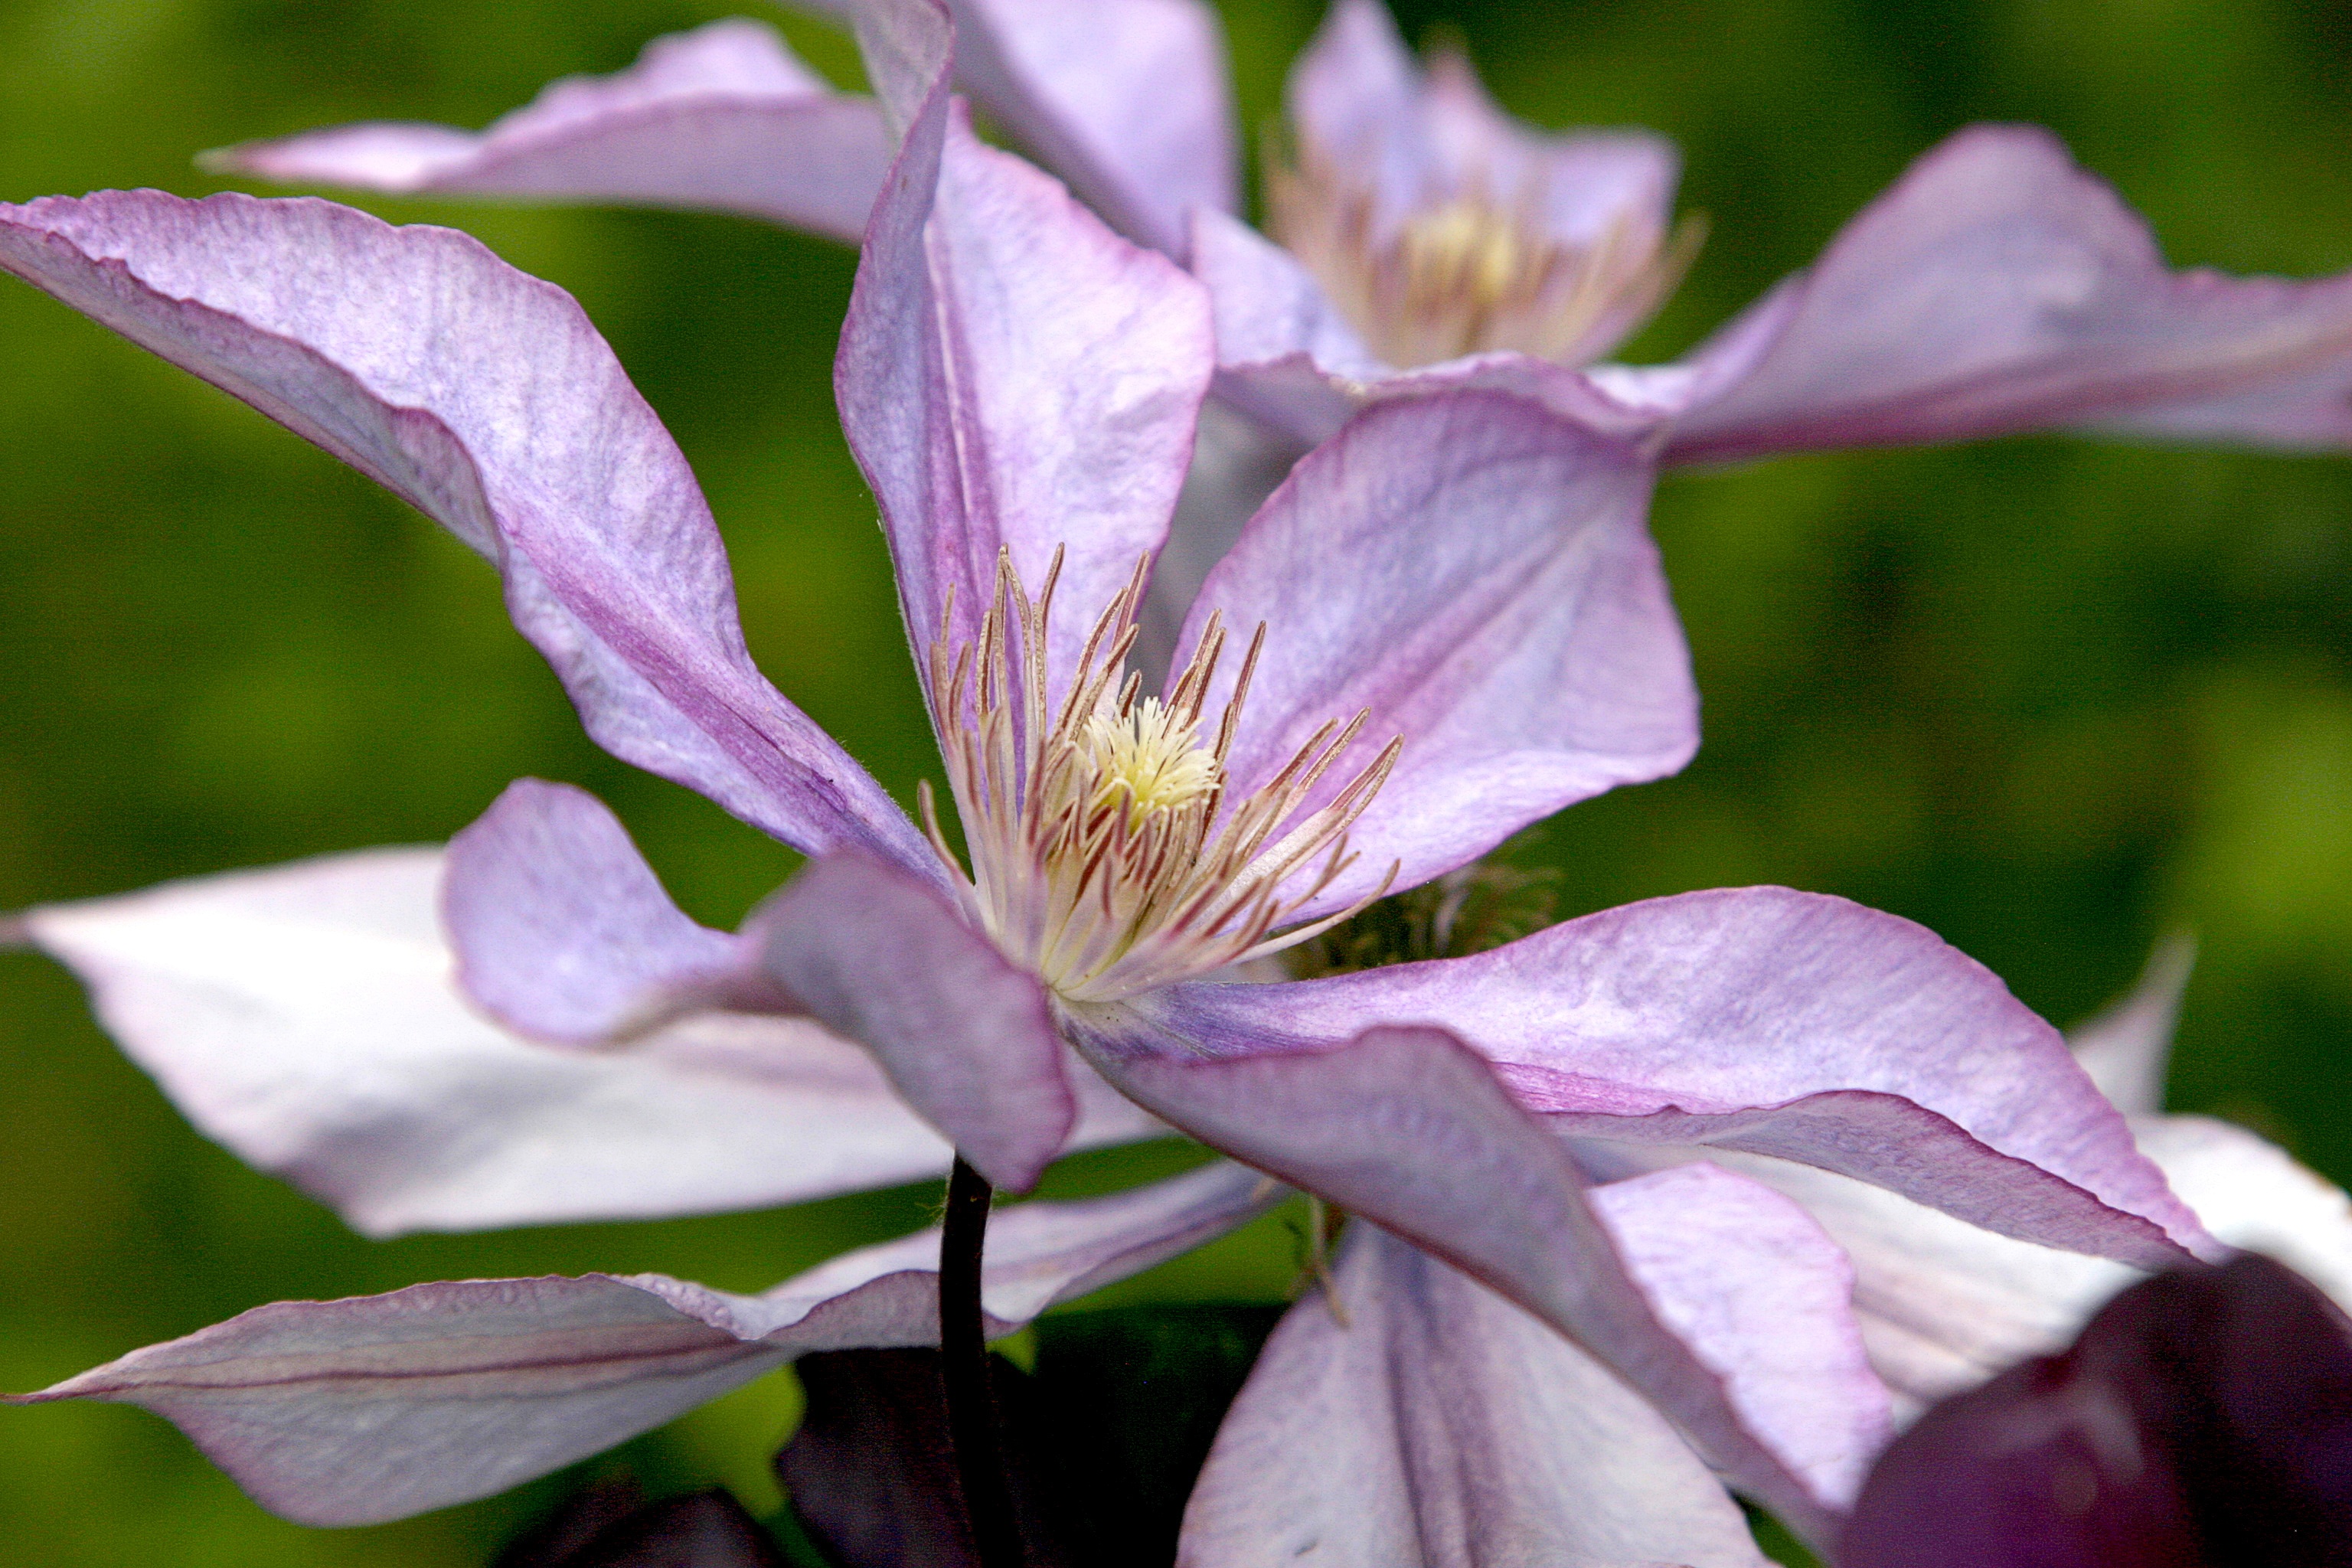
nature, outdoor, blossom, open, plant, vine, leaf, flower, purple, petal, summer, color, fresh, botany, colorful, garden, flora, lavender, wildflower, close up, shrub, violet, bright, clematis, macro photography, flowering plant, land plant